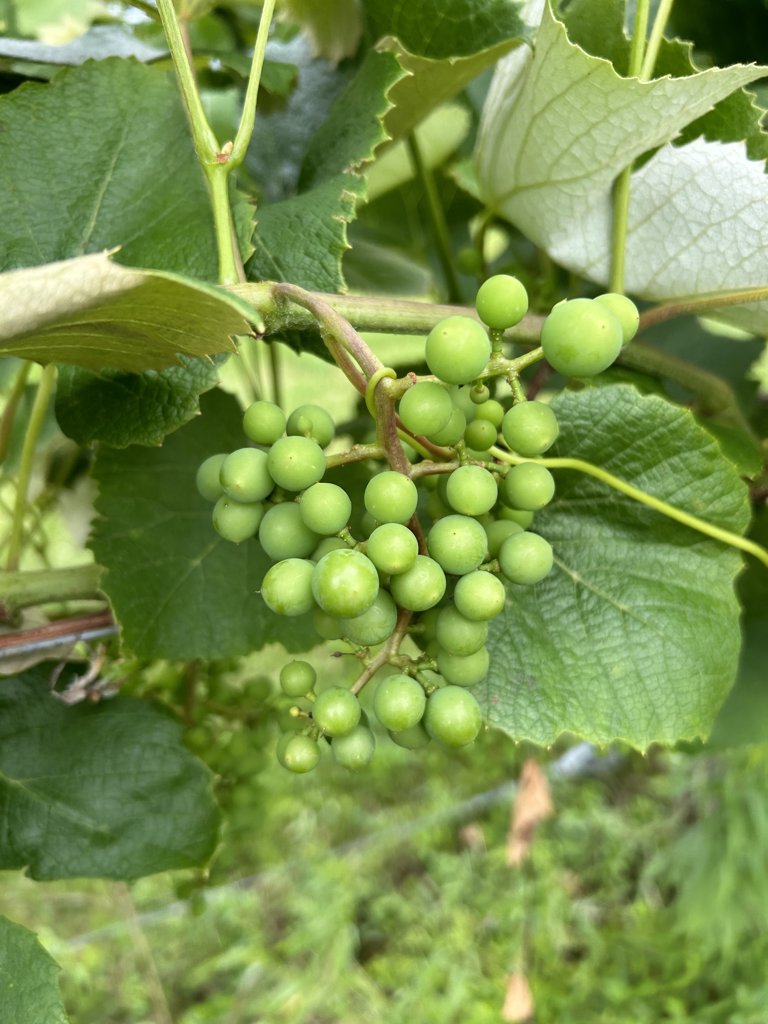
Berries visible: 53
Grape clusters: 1